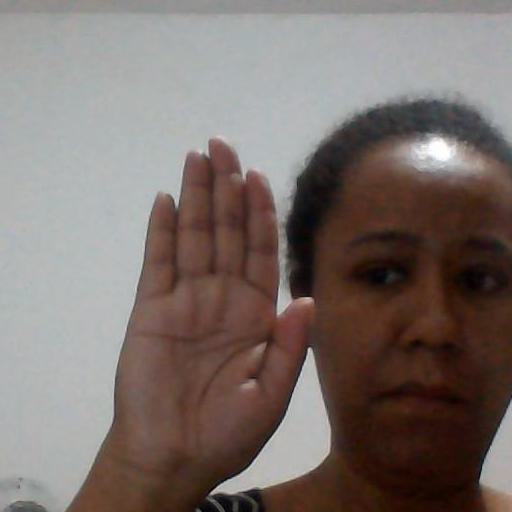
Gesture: stop